Japanese air attacks on the Mariana Islands

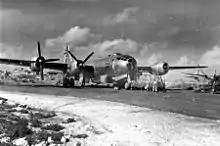
A B-29 undergoing maintenance on Saipan

The Japanese attacks on the Mariana Islands during 1944 and 1945 did not seriously disrupt the USAAF's strategic air campaign against Japan. They did, however, force the United States to allocate forces to defend the islands in order to prevent further losses of expensive B-29s. Moreover, due to the high cost of the heavy bombers, the ratio of losses was in favor of the Japanese.